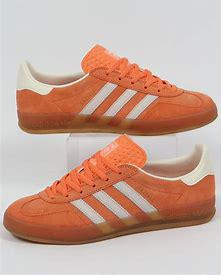
Brand: Adidas
Model: Gazelle Indoor